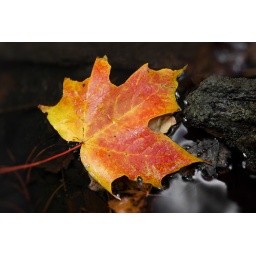
A leaf I found sitting in a pool of water in a walk through the woods.